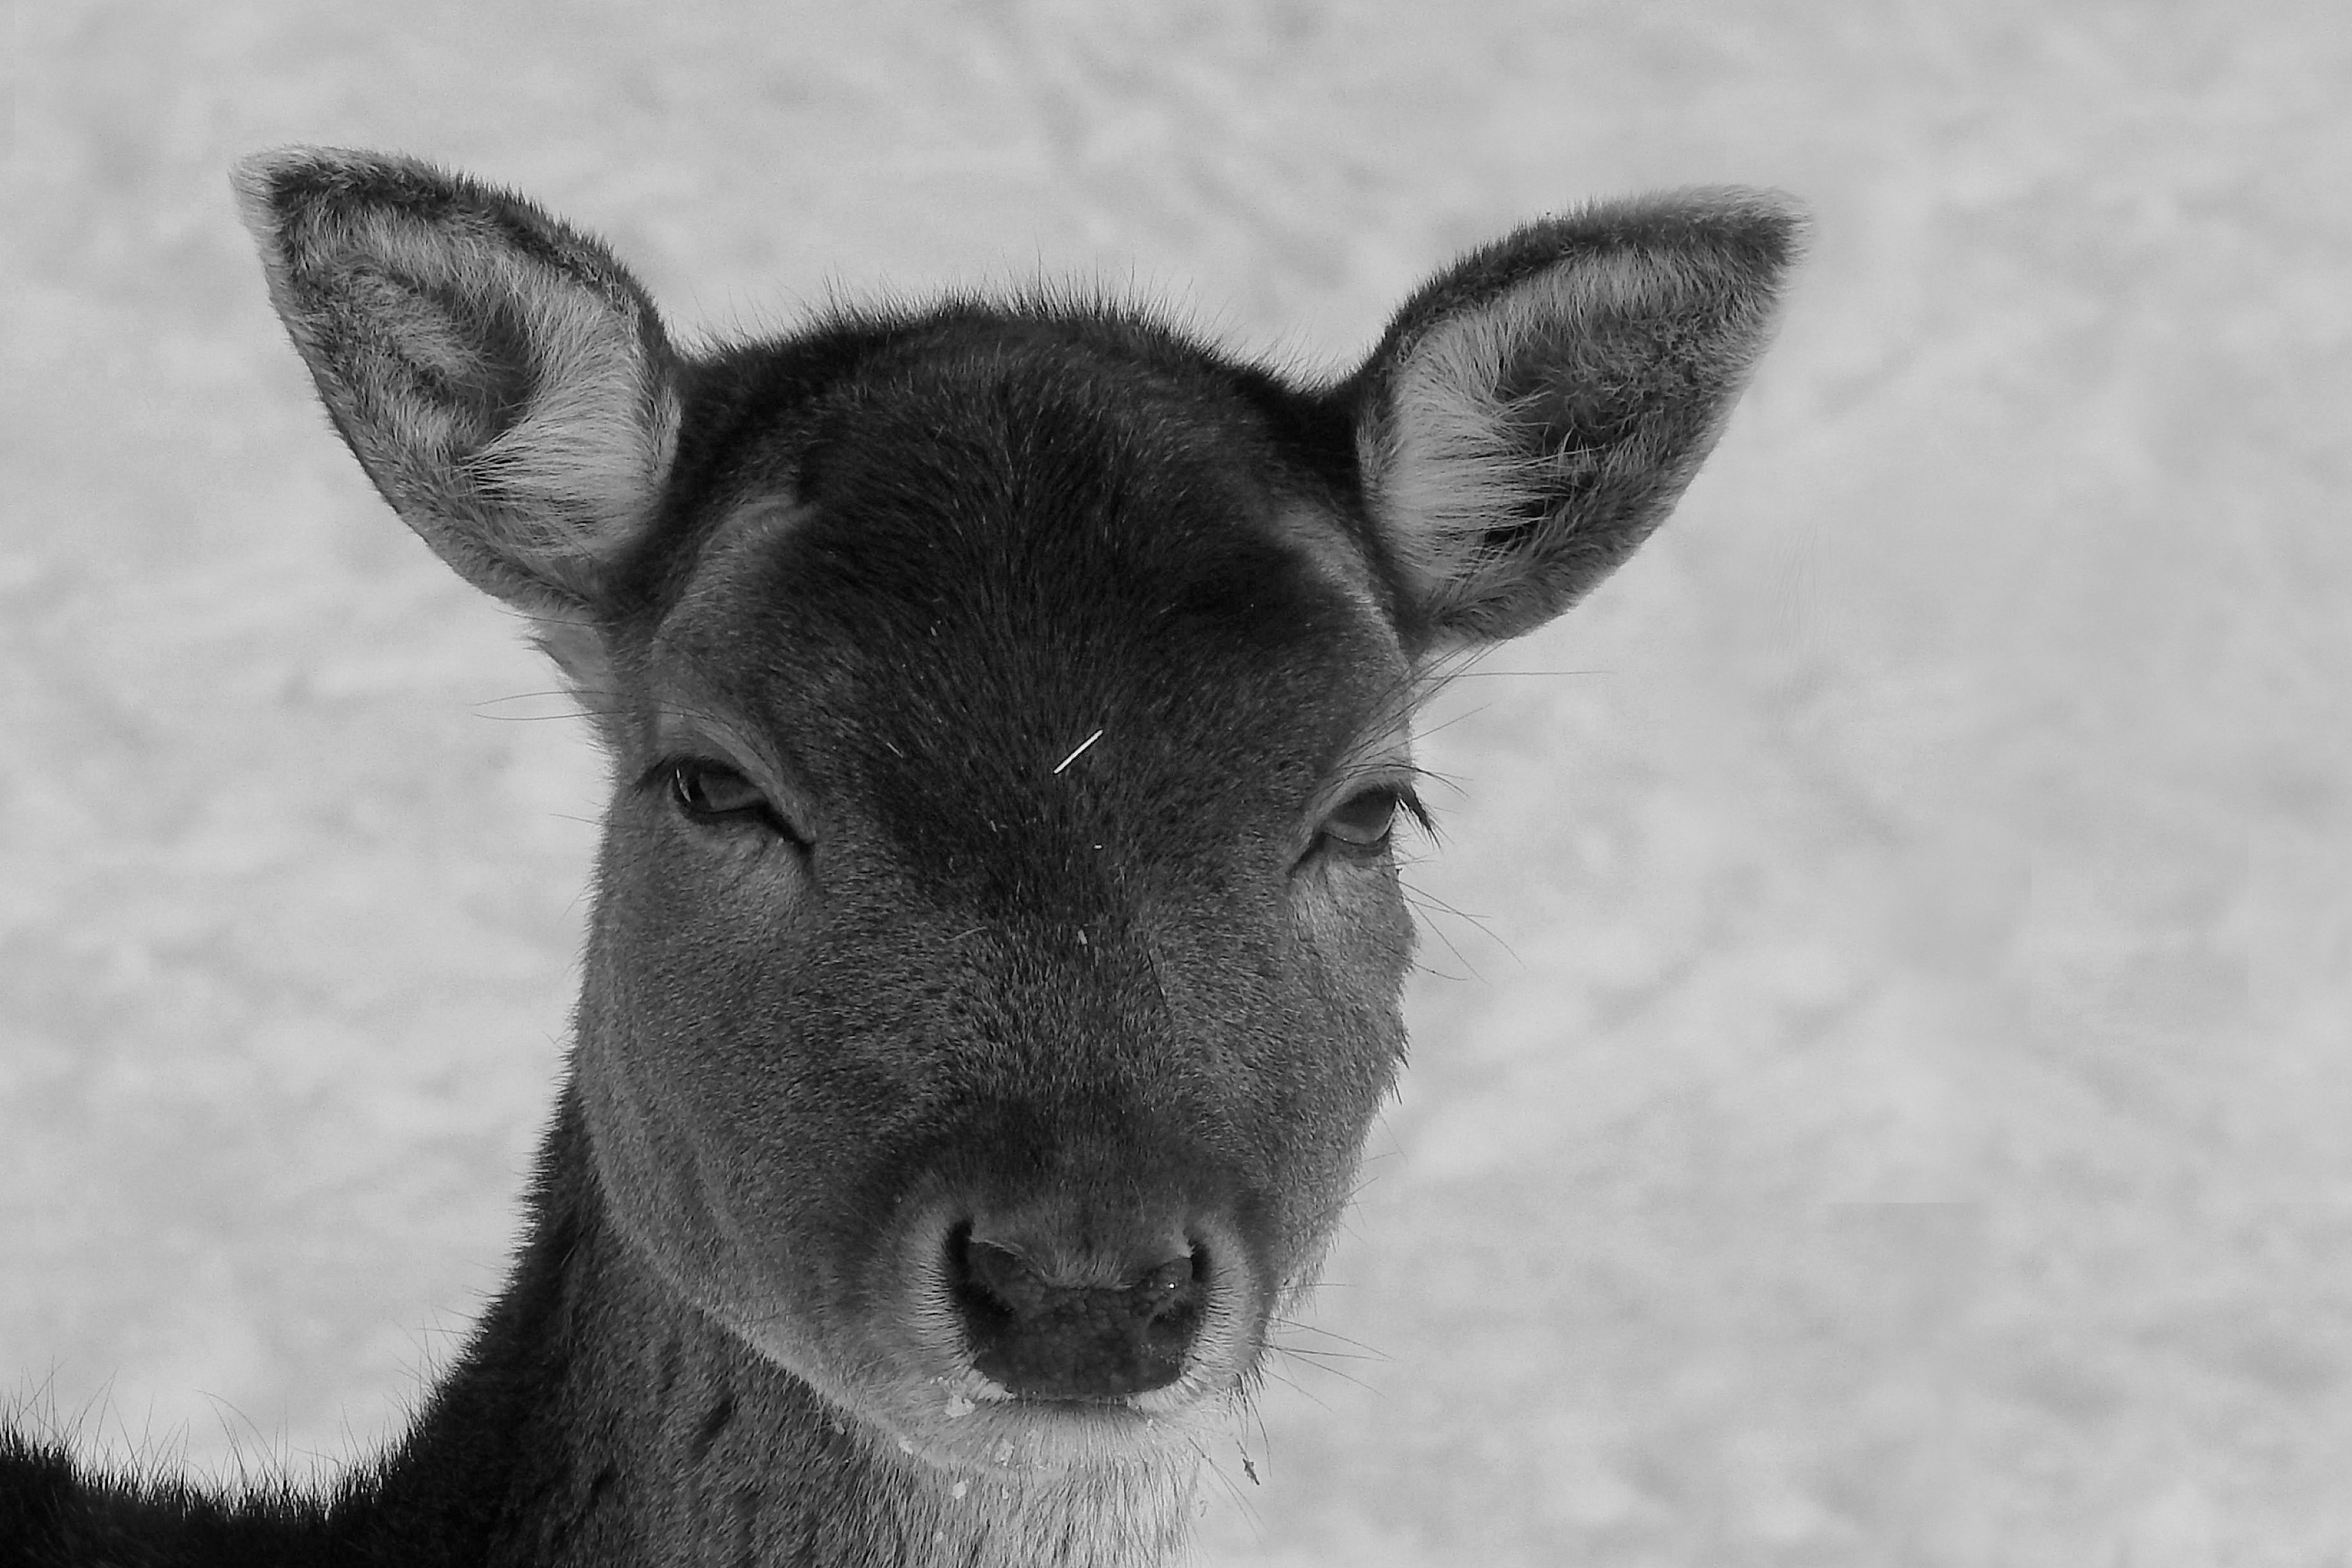
forest, winter, black and white, animal, wildlife, wild, deer, mammal, black, monochrome, fauna, close up, head, vertebrate, roe deer, fallow deer, prettin, monochrome photography, cattle like mammal, elbaue